Neo-Byzantine architecture in the Russian Empire

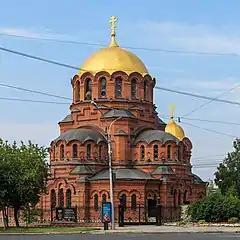
Alexander Nevsky Cathedral in Novosibirsk

Church construction and economy in general rebounded in the reign of Alexander III (1881–1894). In thirteen and a half years, the properties of the Russian Orthodox church increased by more than 5,000 places of worship; by 1894 there were 47,419 temples including 695 major cathedrals. Most of the new temples, however, belonged to the late 19th century variant of Russian Revival that became the official style of Alexander III. The turn in state preferences was signalled in 1881–1882 by two architectural contests for the design of the Church of the Savior on Blood in Saint Petersburg. Both contests were dominated by Neo-Byzantine designs, yet Alexander dismissed them all and eventually awarded the project to Alfred Parland, setting the stylistic preference of the next decade. Highly publicized features of "Savior on the Blood" – a central tented roof, excessive ornaments in red brickwork and a clear reference to Moscow and Yaroslavl relics of the 17th century – were instantly copied in smaller church buildings.